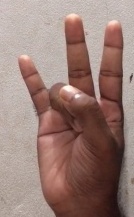
ASL sign: 7